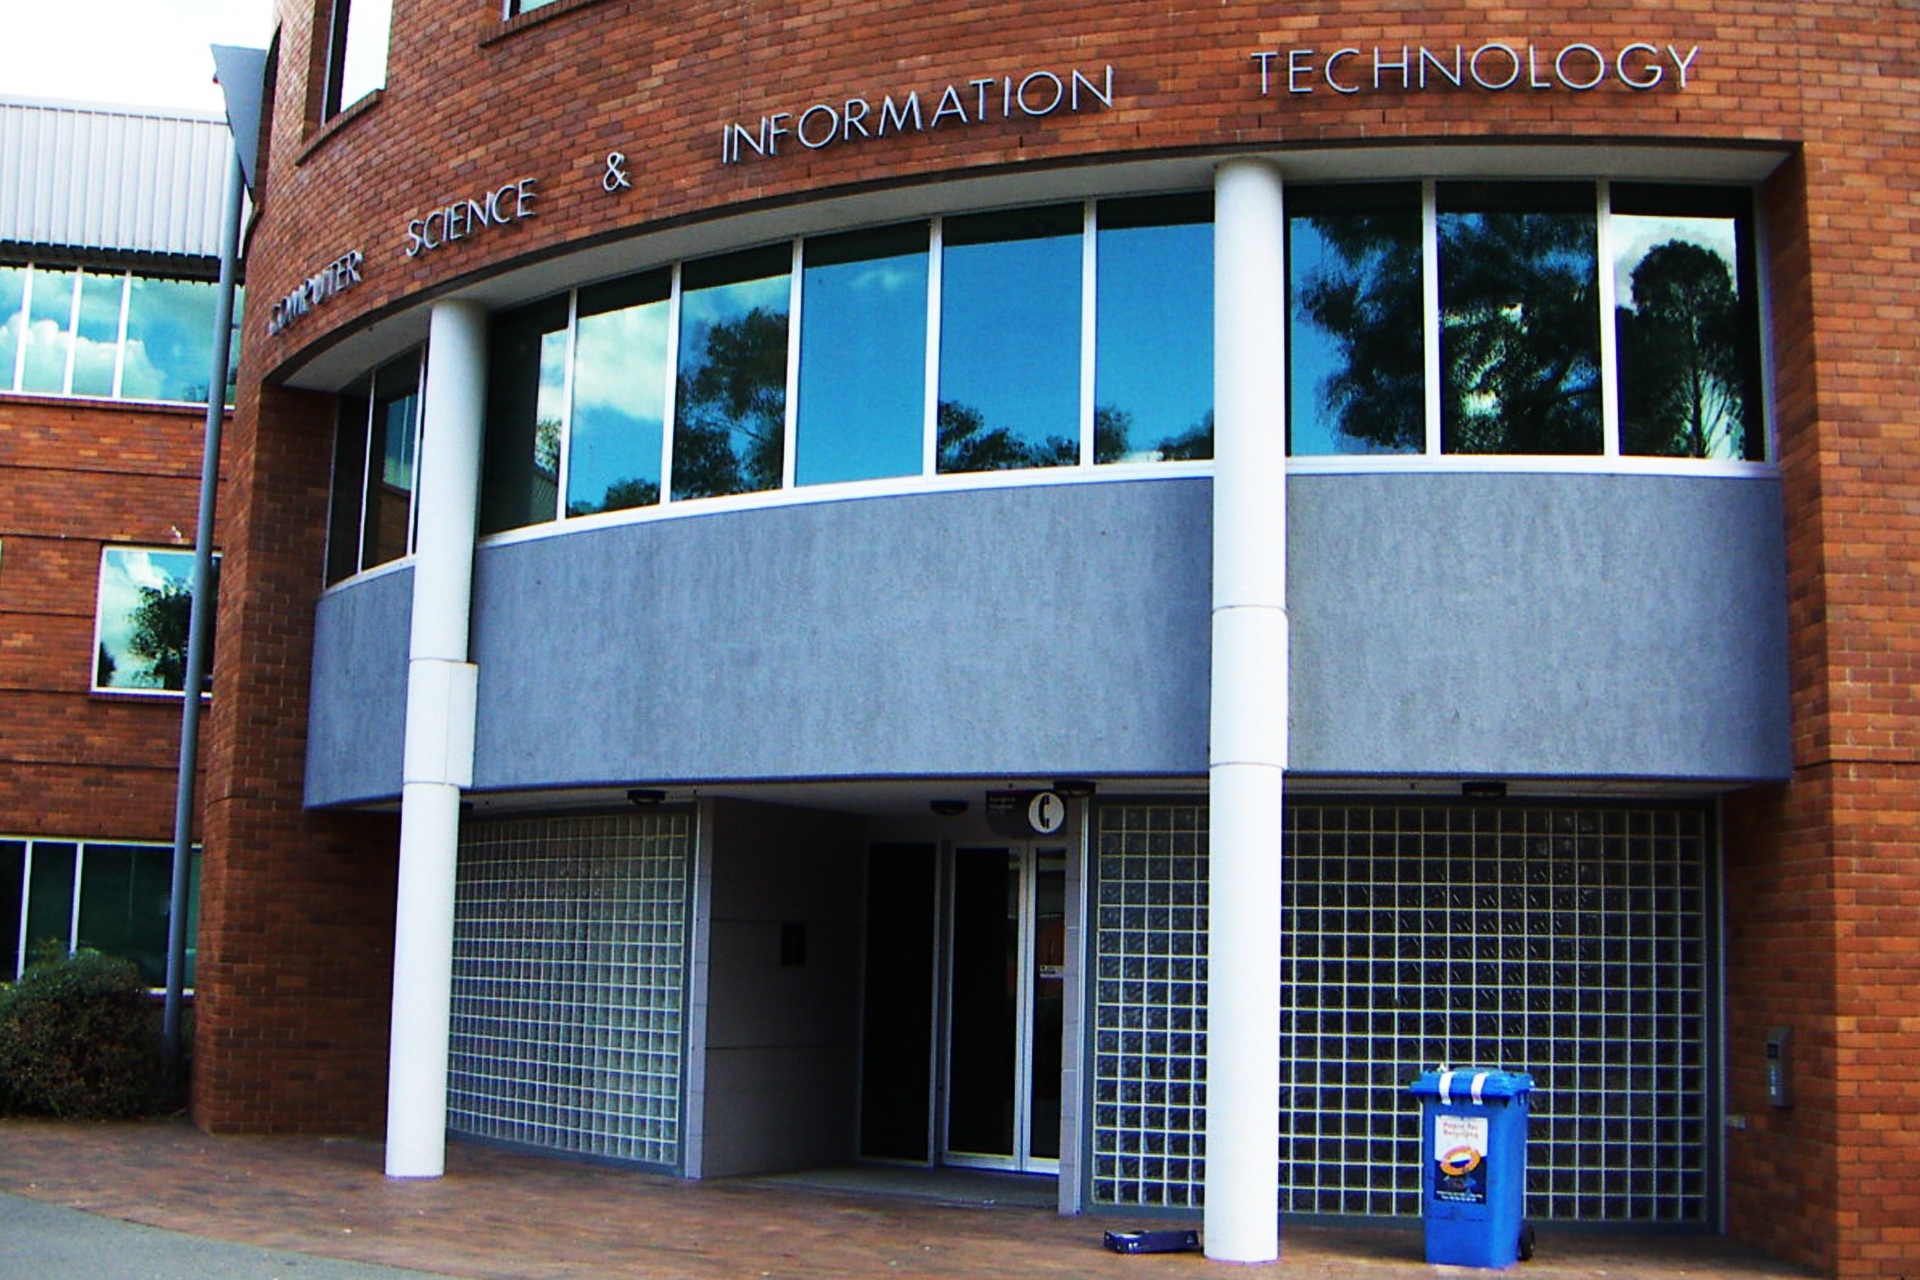
architecture, window, building, home, facade, property, interior design, australia, university, school, commercial building, real estate, faculty, window covering, australia national university, anu